Royal Palace of Tétouan

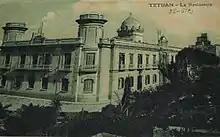
Residence of the Spanish High Commissioner, ca. 1920

The Spanish Consulate in Tétouan was established following the Treaty of Wad Ras that concluded the Hispano-Moroccan War (1859–1860), which also stipulated that a Franciscan mission be created in the town. The consulate's main building was designed by Coronel Gelis of the Spanish Corps of Engineers and built between 1861 and 1864. The adjacent Franciscan church was completed in 1866. In 1913, the consulate building became the residence of the High Commissioner of the newly created Spanish protectorate in Morocco, also known as the High Commissariate. It was subsequently remodeled in the mid-1910s by Tétouan municipal architect , who added the two circular towers that frame the building's western façade. In 1926, the Franciscan mission moved away from the compound and relocated to the newly built church of in the Spanish colonial expansion of the city. The interiors of the High Commissioner's residence were again remodeled in the late 1940s by High Commissioner José Enrique Varela.